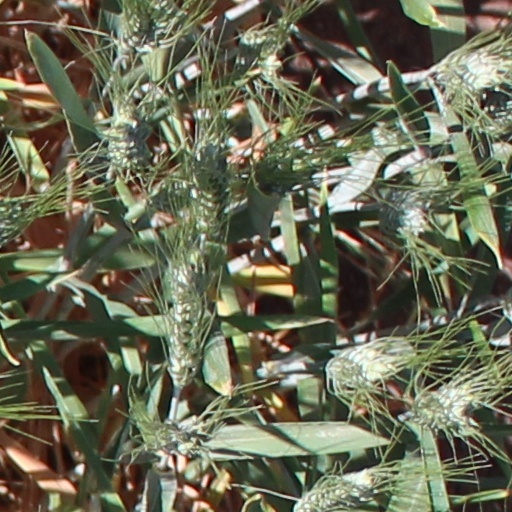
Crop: wheat